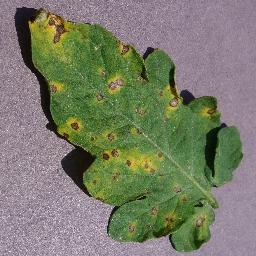
Label: Tomato___Septoria_leaf_spot